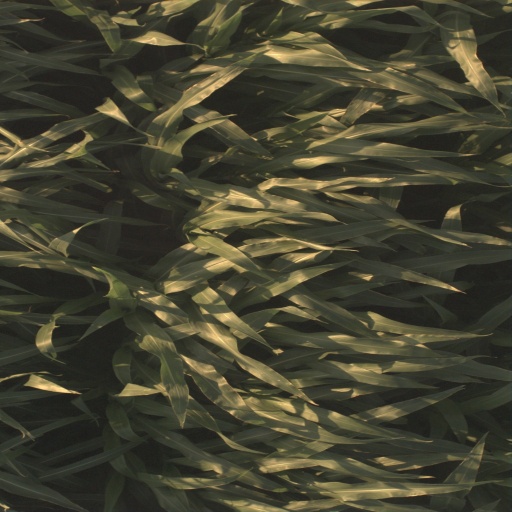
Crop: sorghum